Bayside, Queens

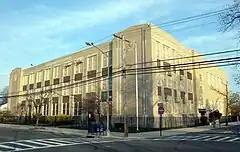
PS 162

Bayside and Douglaston–Little Neck are patrolled by the 111th Precinct of the NYPD, at 45-06 215th Street. The 111th Precinct ranked 8th safest out of 69 patrol areas for per-capita crime in 2010. , with a non-fatal assault rate of 8 per 100,000 people, Bayside and Douglaston–Little Neck's rate of violent crimes per capita is the lowest of any area in New York City. The incarceration rate of 110 per 100,000 people is lower than that of the city as a whole.